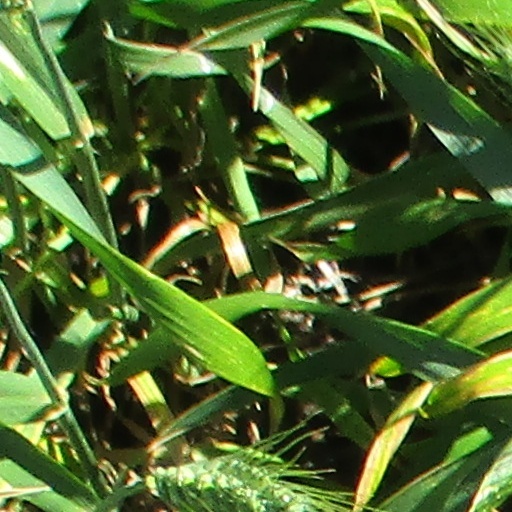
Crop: wheat